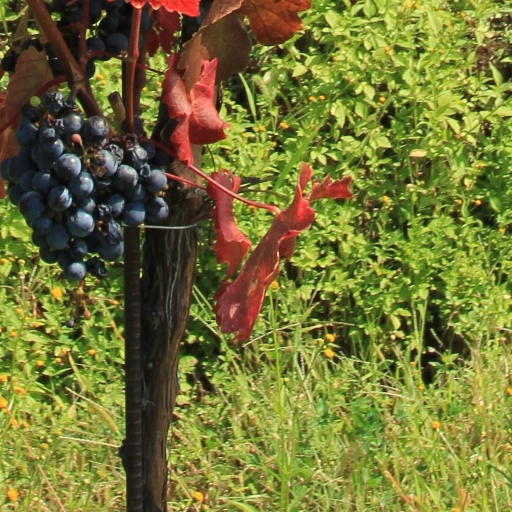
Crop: grape